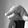
ASL letter: Q